Fortunata (film)

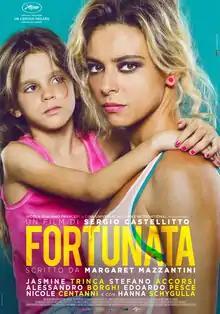
Theatrical release poster

Fortunata is a 2017 Italian drama directed by Sergio Castellitto. It was screened in the "Un Certain Regard" section at the 2017 Cannes Film Festival. At Cannes, Jasmine Trinca won the "Un Certain Regard" Jury Award for Best Performance.